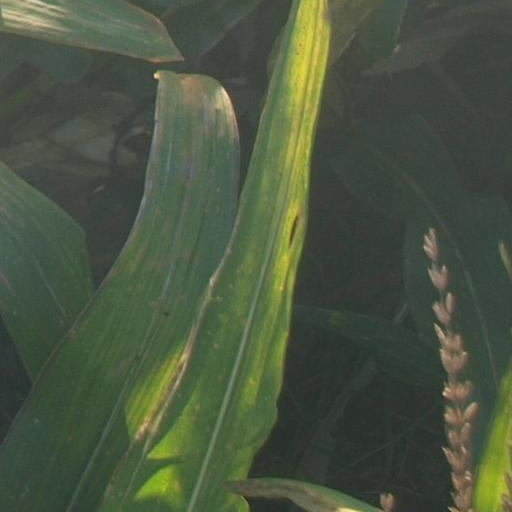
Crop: maize; corn